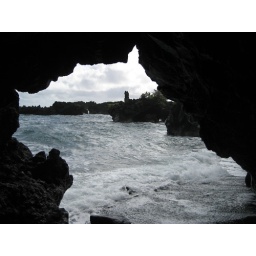
A rock cave near black sand beach